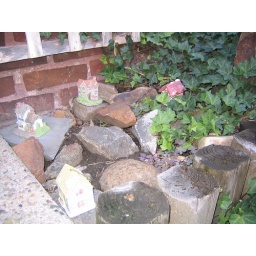
Right outside the front porch is a little rock garden with small houses nestled in the ivy.